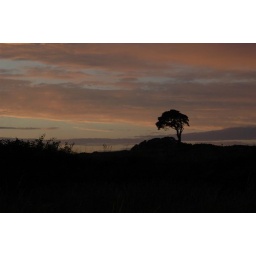
Another tree silhouetted against the night sky